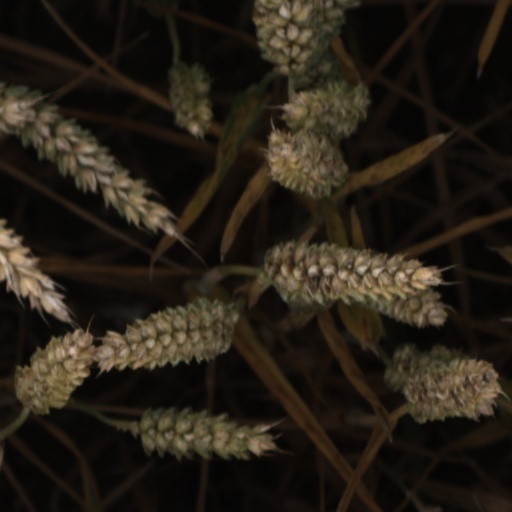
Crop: wheat